Puning

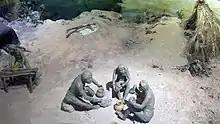

The habitation of humans in the territory of Puning dates back to the New Stone Age, evident in archaeological findings, such as the Hutou Pu Old Kilns Site (虎头埔古窑址) in Mianyuan Village, Guangtai Town, discovered in 1982. The tomb of a Sinicised Baiyue person, discovered in Songbaiwei Village, Lihu Town, illustrates that by the end of the Eastern Han period, Central Plains (Zhongyuan) culture had been introduced into Puning.